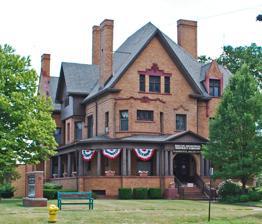
Building: Ford–Bacon House
Country: United States of America
Year built: 1897
Historic house in Michigan, United States United States historic place Ford–Bacon House U.S. National Register of Historic Places Michigan State Historic Site Show map of Michigan Show map of the United States Location 45 Vinewood, Wyandotte, Michigan Coordinates 42°12′26″N 83°8′54″W / 42.20722°N 83.14833°W / 42.20722; -83.14833 Area less than one acre Built 1897 Architect Malcomson & Higginbotham Architectural style Queen Anne NRHP reference No. 97001476 Significant dates Added to NRHP December 01, 1997 Designated MSHS February 19, 1987 The Ford–Bacon House is located at 45 Vinewood in Wyandotte, Michigan . It was designated a Michigan State Historic Site in 1987 and listed on the National Register of Historic Places in 1997. It is now used as the Bacon Memorial District Library . History Edward Ford (also the builder of the George P. MacNichol House across the street) was the son of plate glass pioneer John Baptiste Ford and the founder of the Michigan Alkali Company in Wyandotte and the Ford Plate Glass Company in Toledo, Ohio , (later the Libbey–Owens–Ford Company). In 1897, Ford hired Malcomson & Higginbotham to design this house for himself and his wife Carrie. Ford lived in the house only a short time before moving to Toledo, Ohio in 1900. Ford's son, John B Ford, occupied the house from 1900 to 1902, and in 1902, Edward Ford's daughter Mary Ford Bacon and her husband Mark R. Bacon moved in. The couple lived here from 1902 to 1942, although they spent a considerable number of their later years in California . When Mark Bacon died in 1942, Mary gave the house to the Wyandotte Public School System. The building now serves as the public library. One of the reading rooms Description The Ford–Bacon House is a four-story Queen Anne house built from buff-colored brick with red sandstone trim. The house measures 62 feet by 95 feet, sits on four city lots, and contains 27 rooms and 11 fireplaces. A wide porch extends along the front and side of the house, and the hipped roof was originally covered with black slate. A four-story bell tower is located in the rear, and the house features gabled dormers, a two-story side bay, and square brick chimneys. References